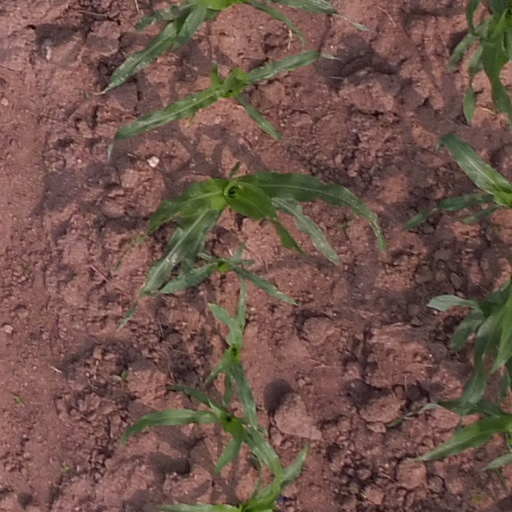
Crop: maize; corn